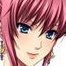
Portrait style: Anime Portrait